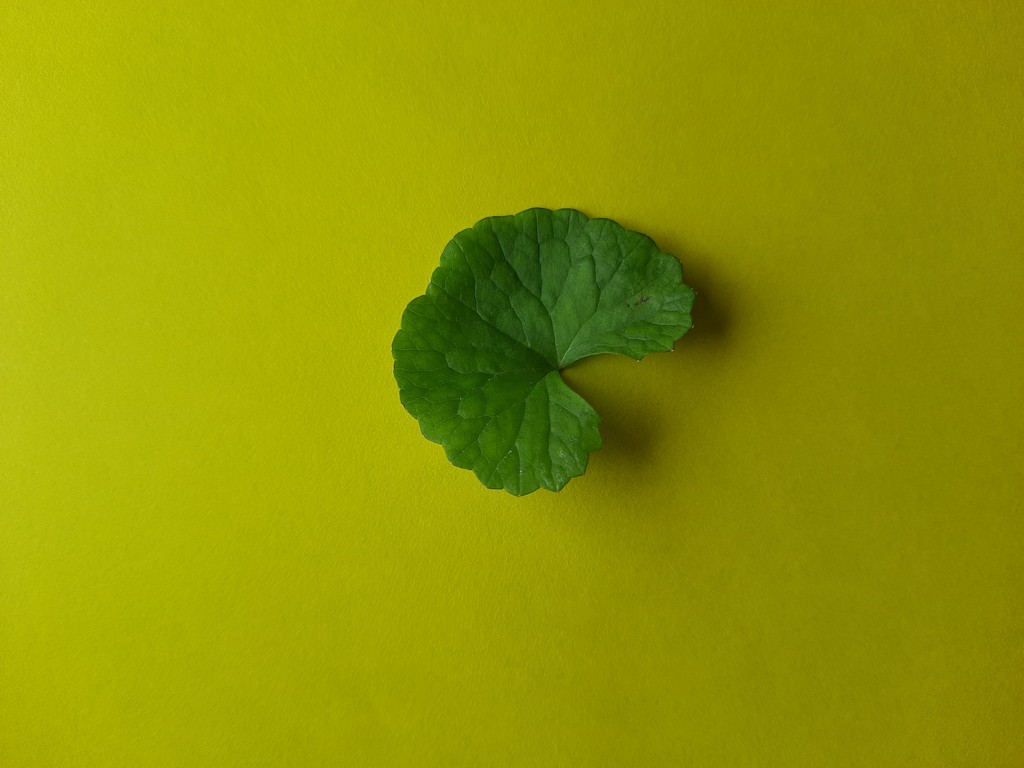
Label: Healthy